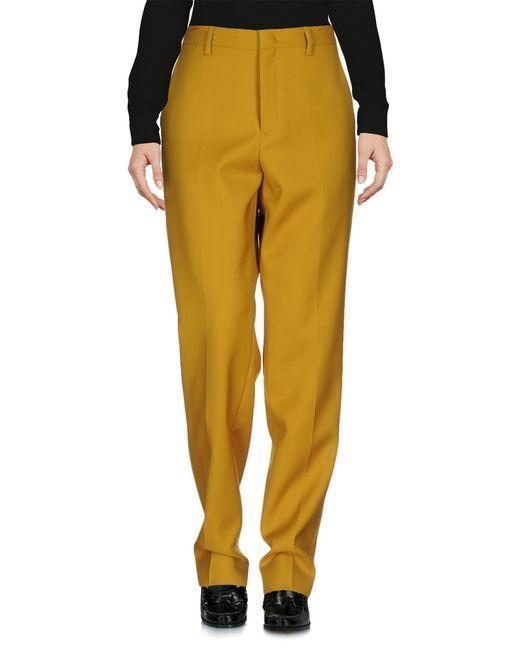
Schmal geschnittene Krepphose in Goldgelb